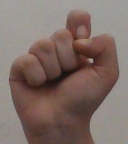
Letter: fa